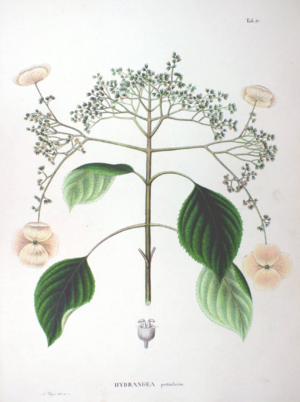
Hydrangea anomala est une espèce du genre Hydrangea originaire d'Asie tropicale. Il est parfois confondu avec Hydrangea petiolaris Siebold & Zucc, un autre hortensia grimpant, originaire d'Asie orientale tempérée.